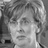
Emotion: sad